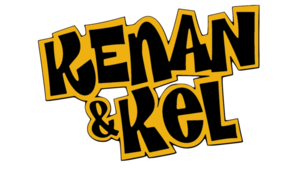
Kenan et Kel est une série télévisée américaine en 65 épisodes de 24 minutes, créée par Kim Bass et diffusée entre le 15 juillet 1996 et le 15 juillet 2000 sur Nickelodeon.